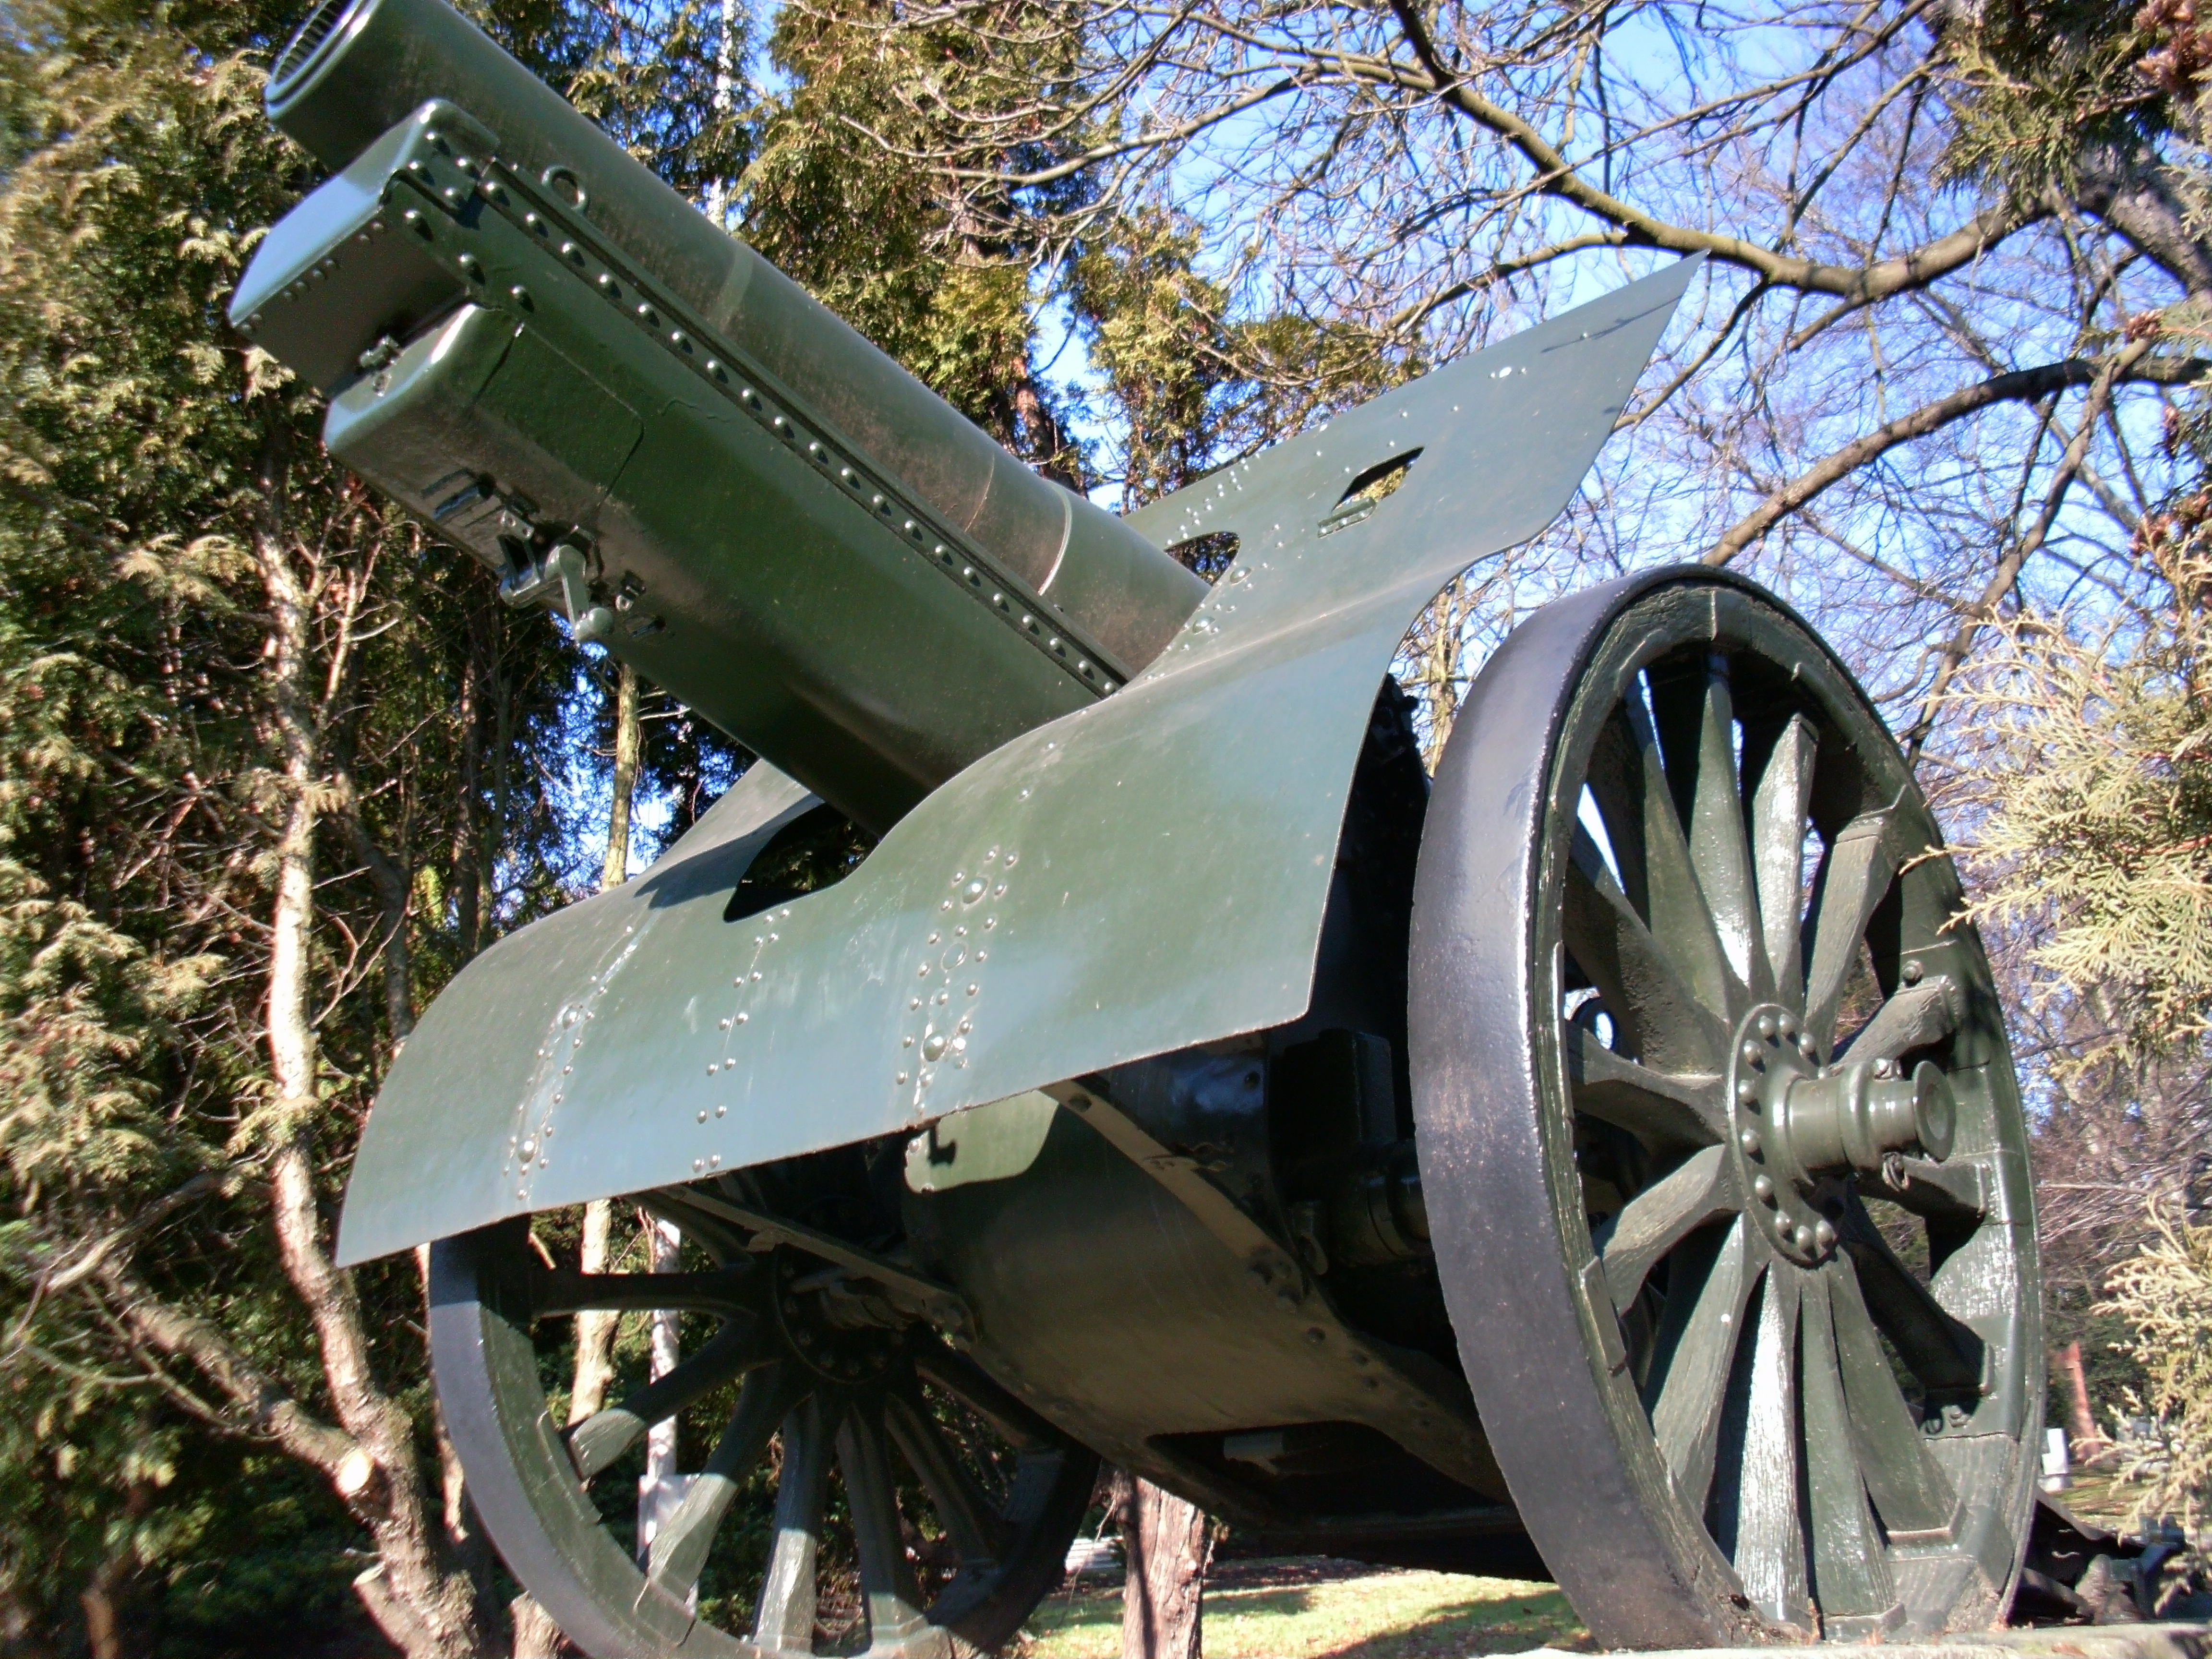
wheel, airplane, military, vehicle, weapon, cannon, the war, automotive exterior, aircraft engine, the dust of the